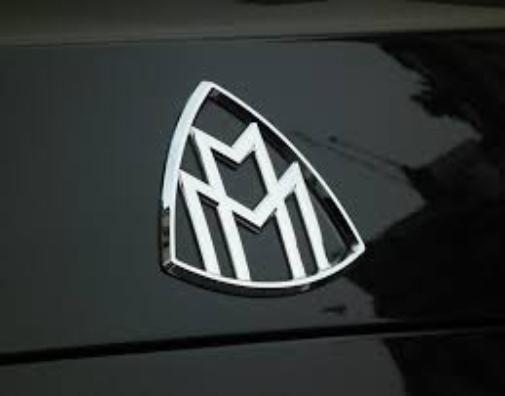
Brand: maybach-2
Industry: Transportation